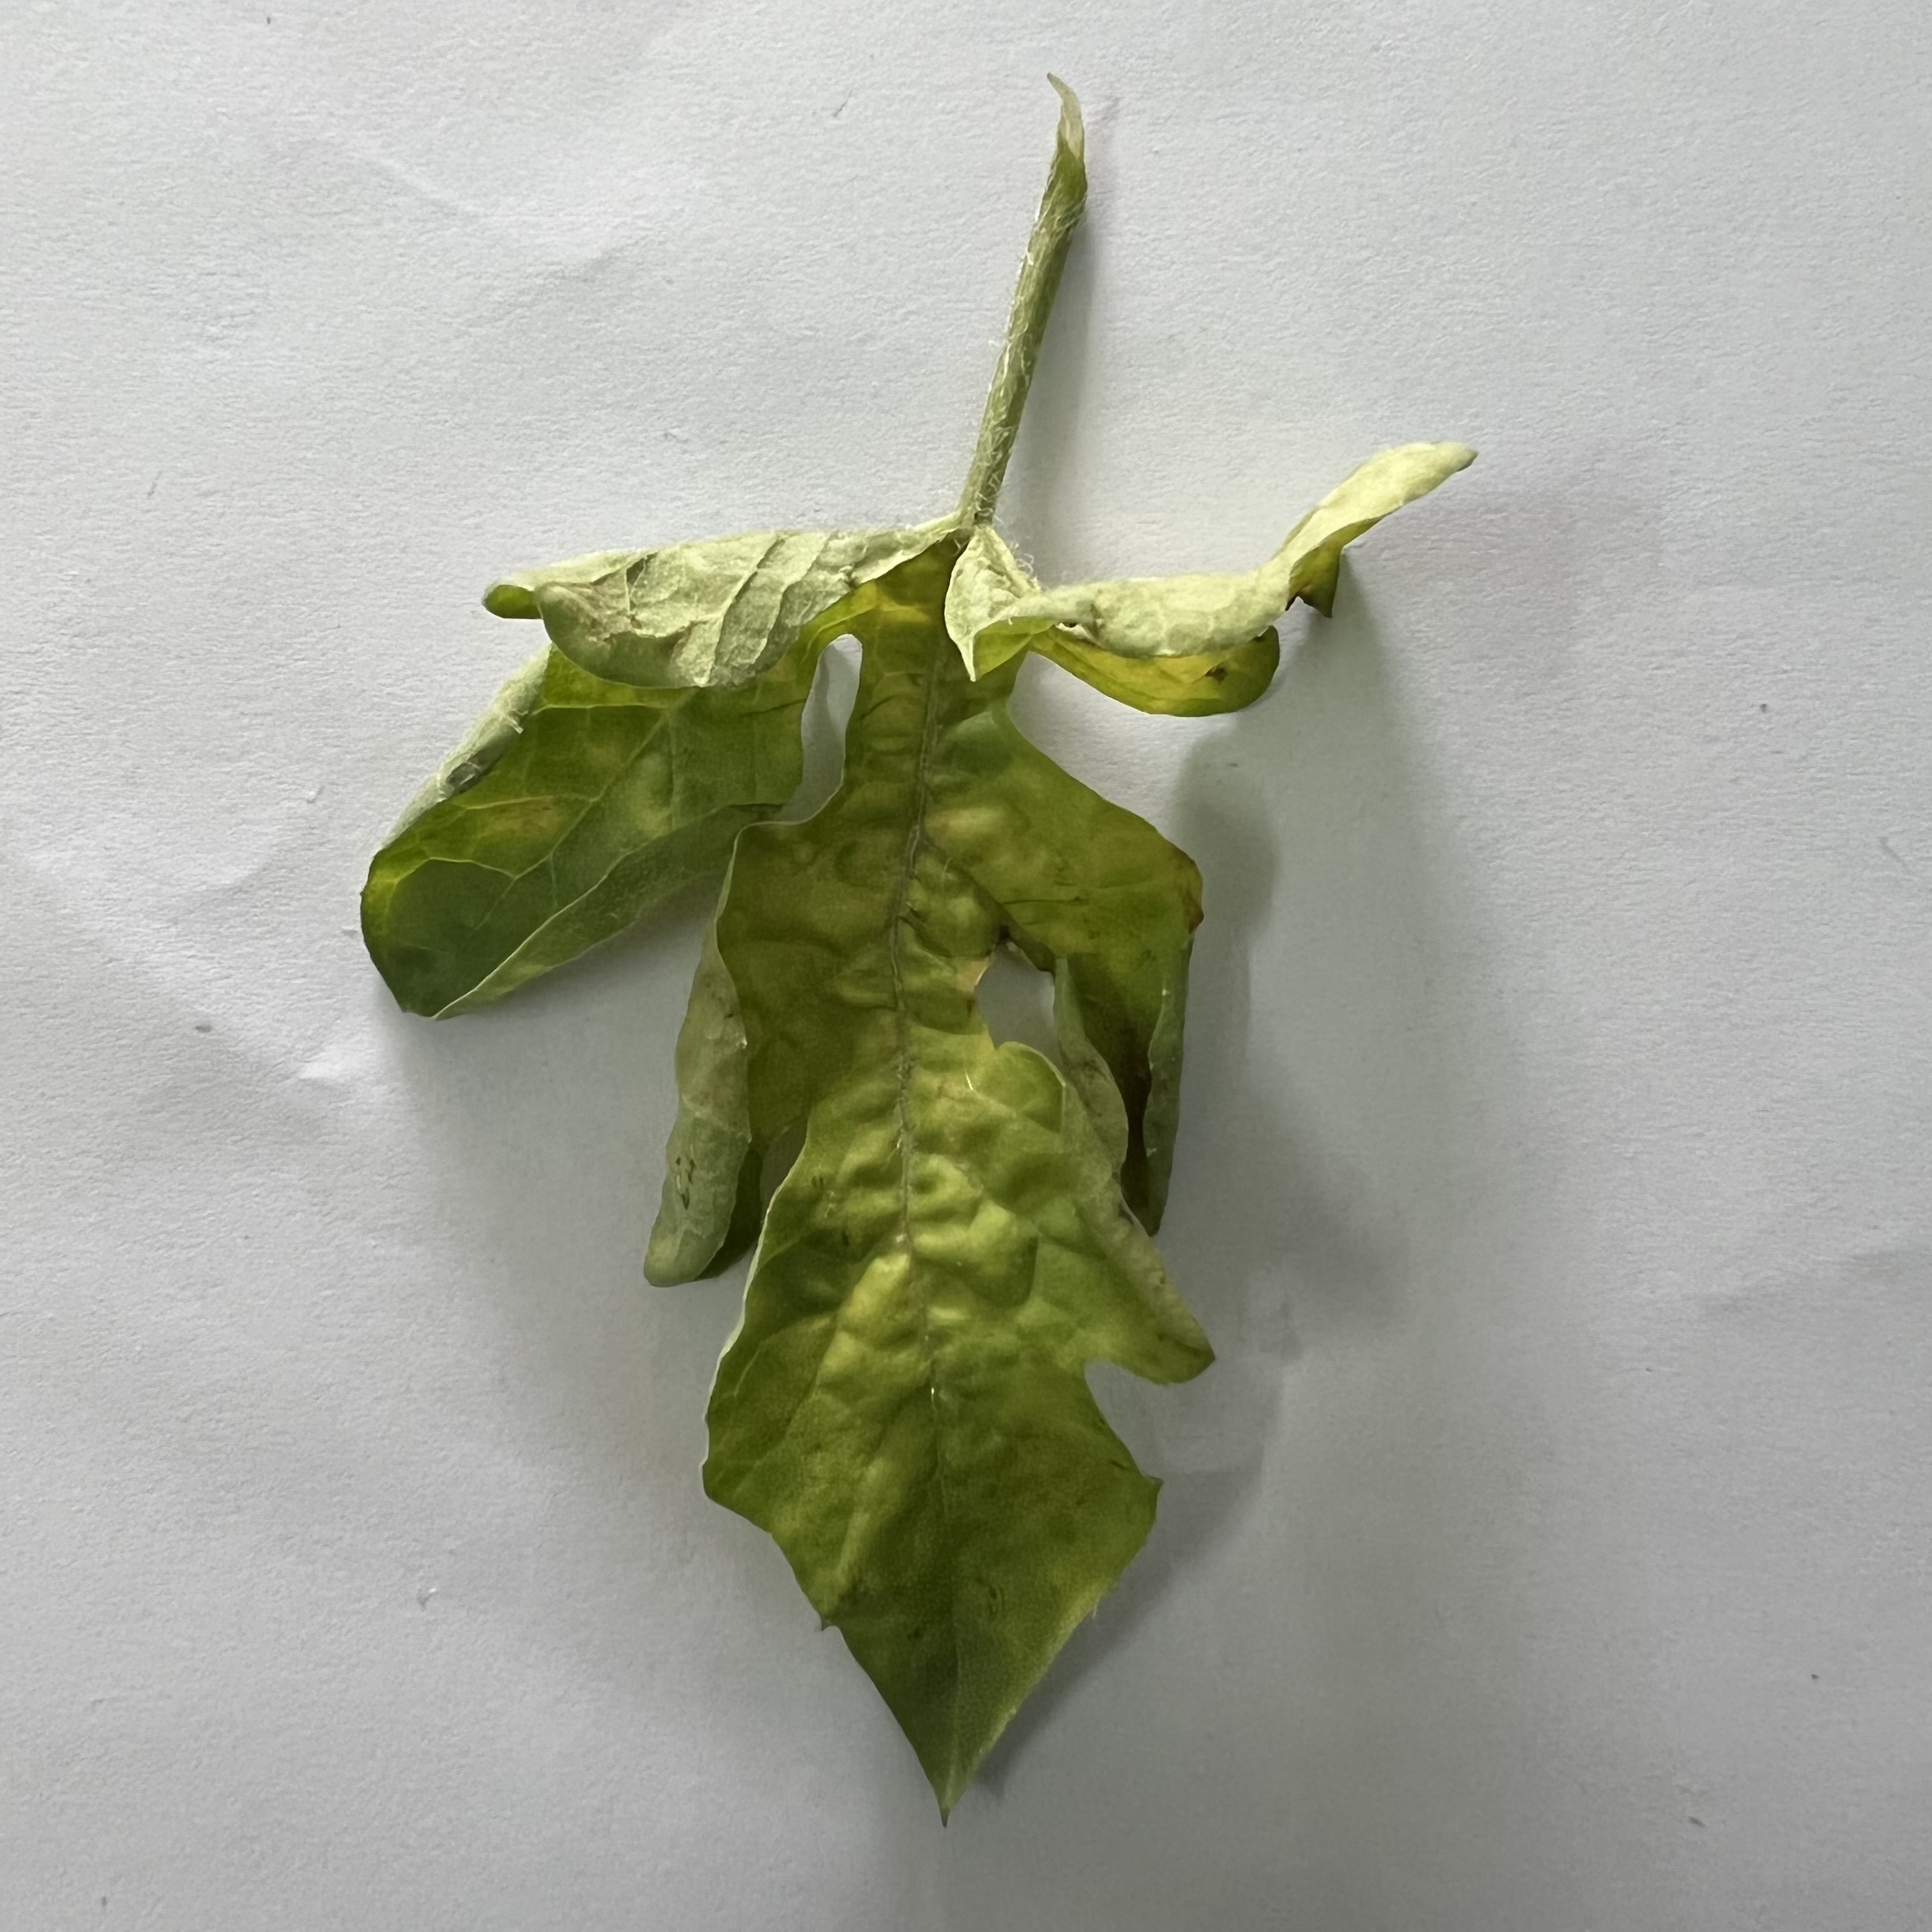
Label: Mosaic_Virus